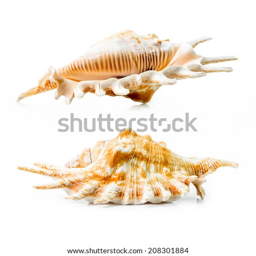
group of the sea shell isolated on white